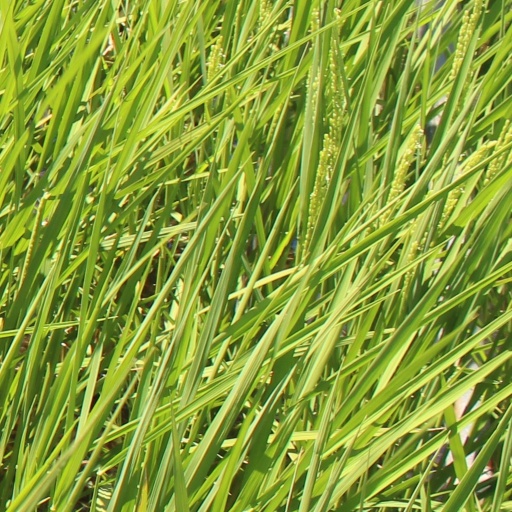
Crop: rice